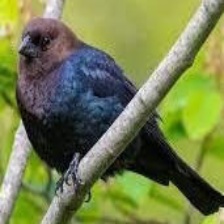
Species: BROWN HEADED COWBIRD
Scientific name: MOLOTHRUS ATER